Bangladesh Rifles revolt

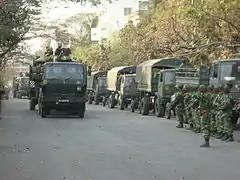
Army convoy gathering behind the tanks near Abahani ground on 26 February 2009

By 26 February, BDR outposts at more than 46 locations were reported to have shown signs of great agitation. BDR jawans had claimed to have taken command of Jessore BDR garrison as well as major BDR establishments in Satkhira, Dinajpur, Naogaon and Netrokona.